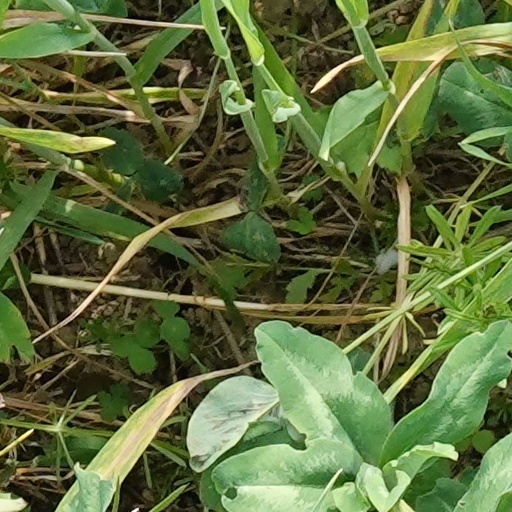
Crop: wheat